WestCoast Racing

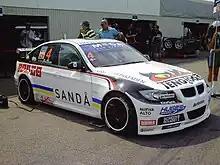
Richard Göransson's WestCoast Racing-run BMW 320si.

WestCoast Racing is a Swedish motor racing team, which was founded in 1994 by Dick Jönsson-Wigroth. The team which is based in Halmstad on the Swedish west coast (hence the name) is one of Sweden's most successful racing team. WestCoast Racing has since the mid-1990s had a strong partnership with BMW and the Swedish dealers and the team is also known as the "BMW Dealer Team". The team has mainly competed in the STCC, but also in the ETC Cup, FIA Sportscar Championship, Formula Ford and Volvo S60 Challenge. Currently the team is competing in the TCR International Series